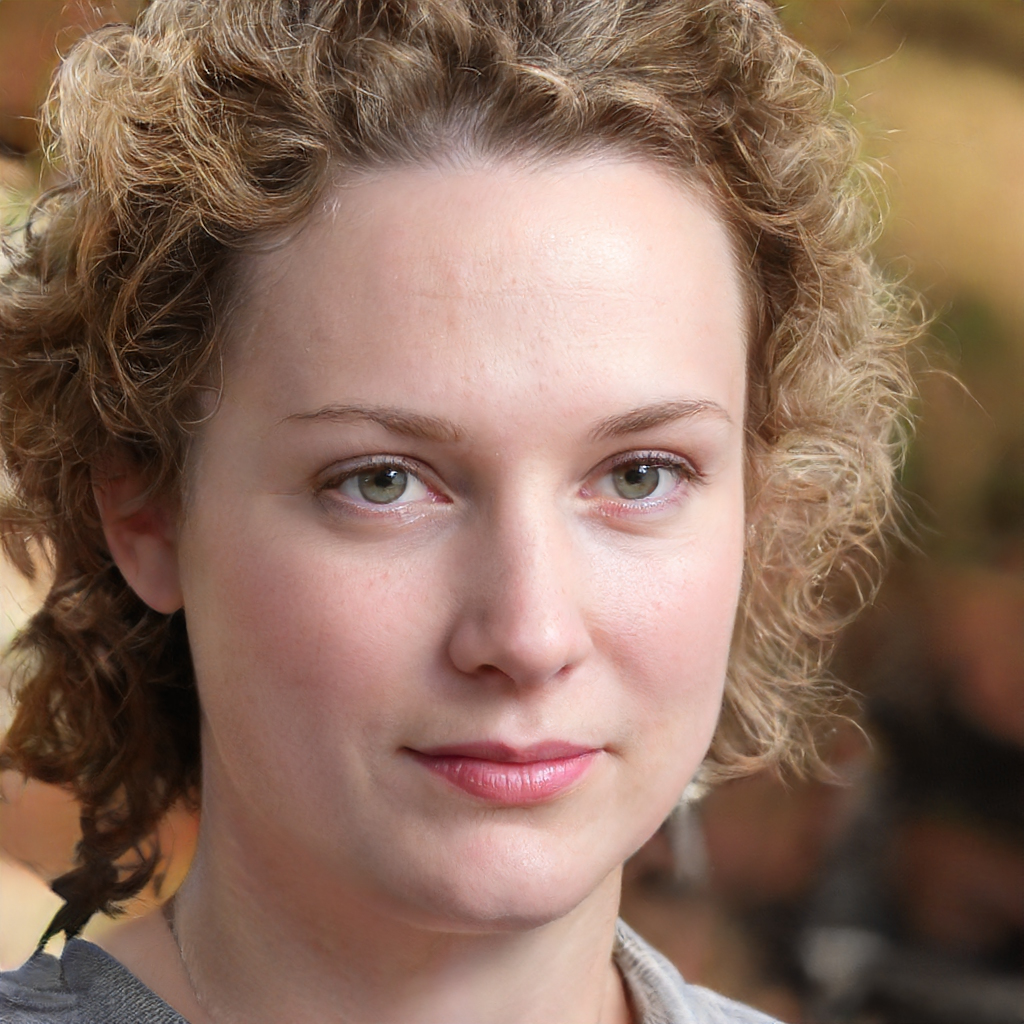
Label: Colored